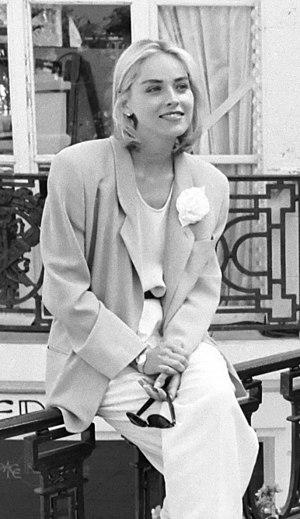
Sharon Stone au Festival du cinéma américain de Deauville (Calvados, France).
Sharon Stone [ˈʃæɹən stoʊn] est une actrice et productrice de cinéma américaine, née le 10 mars 1958 à Meadville.